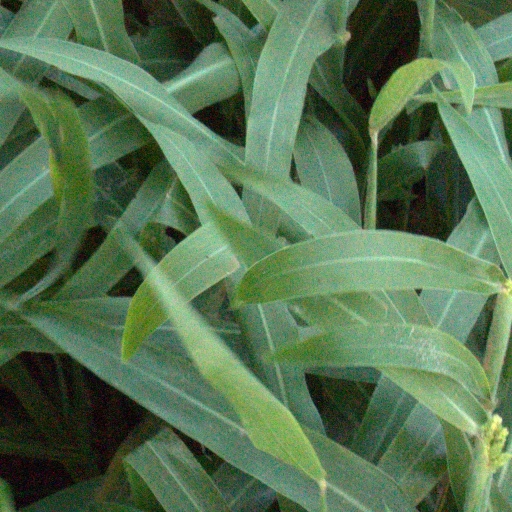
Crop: sorghum